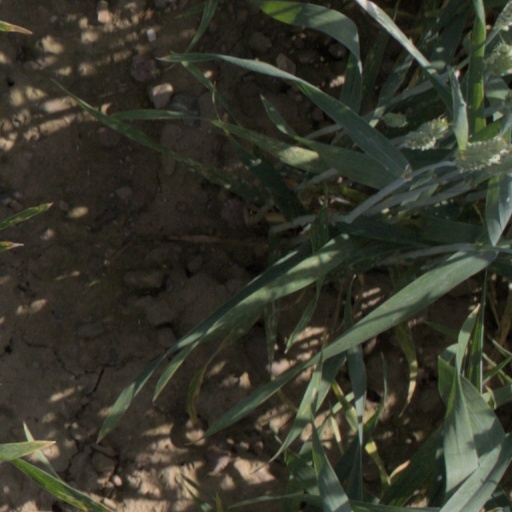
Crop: wheat